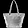
Label: Bag